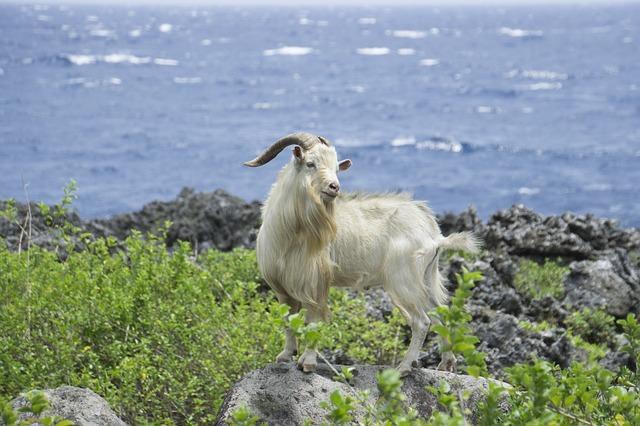
sheep